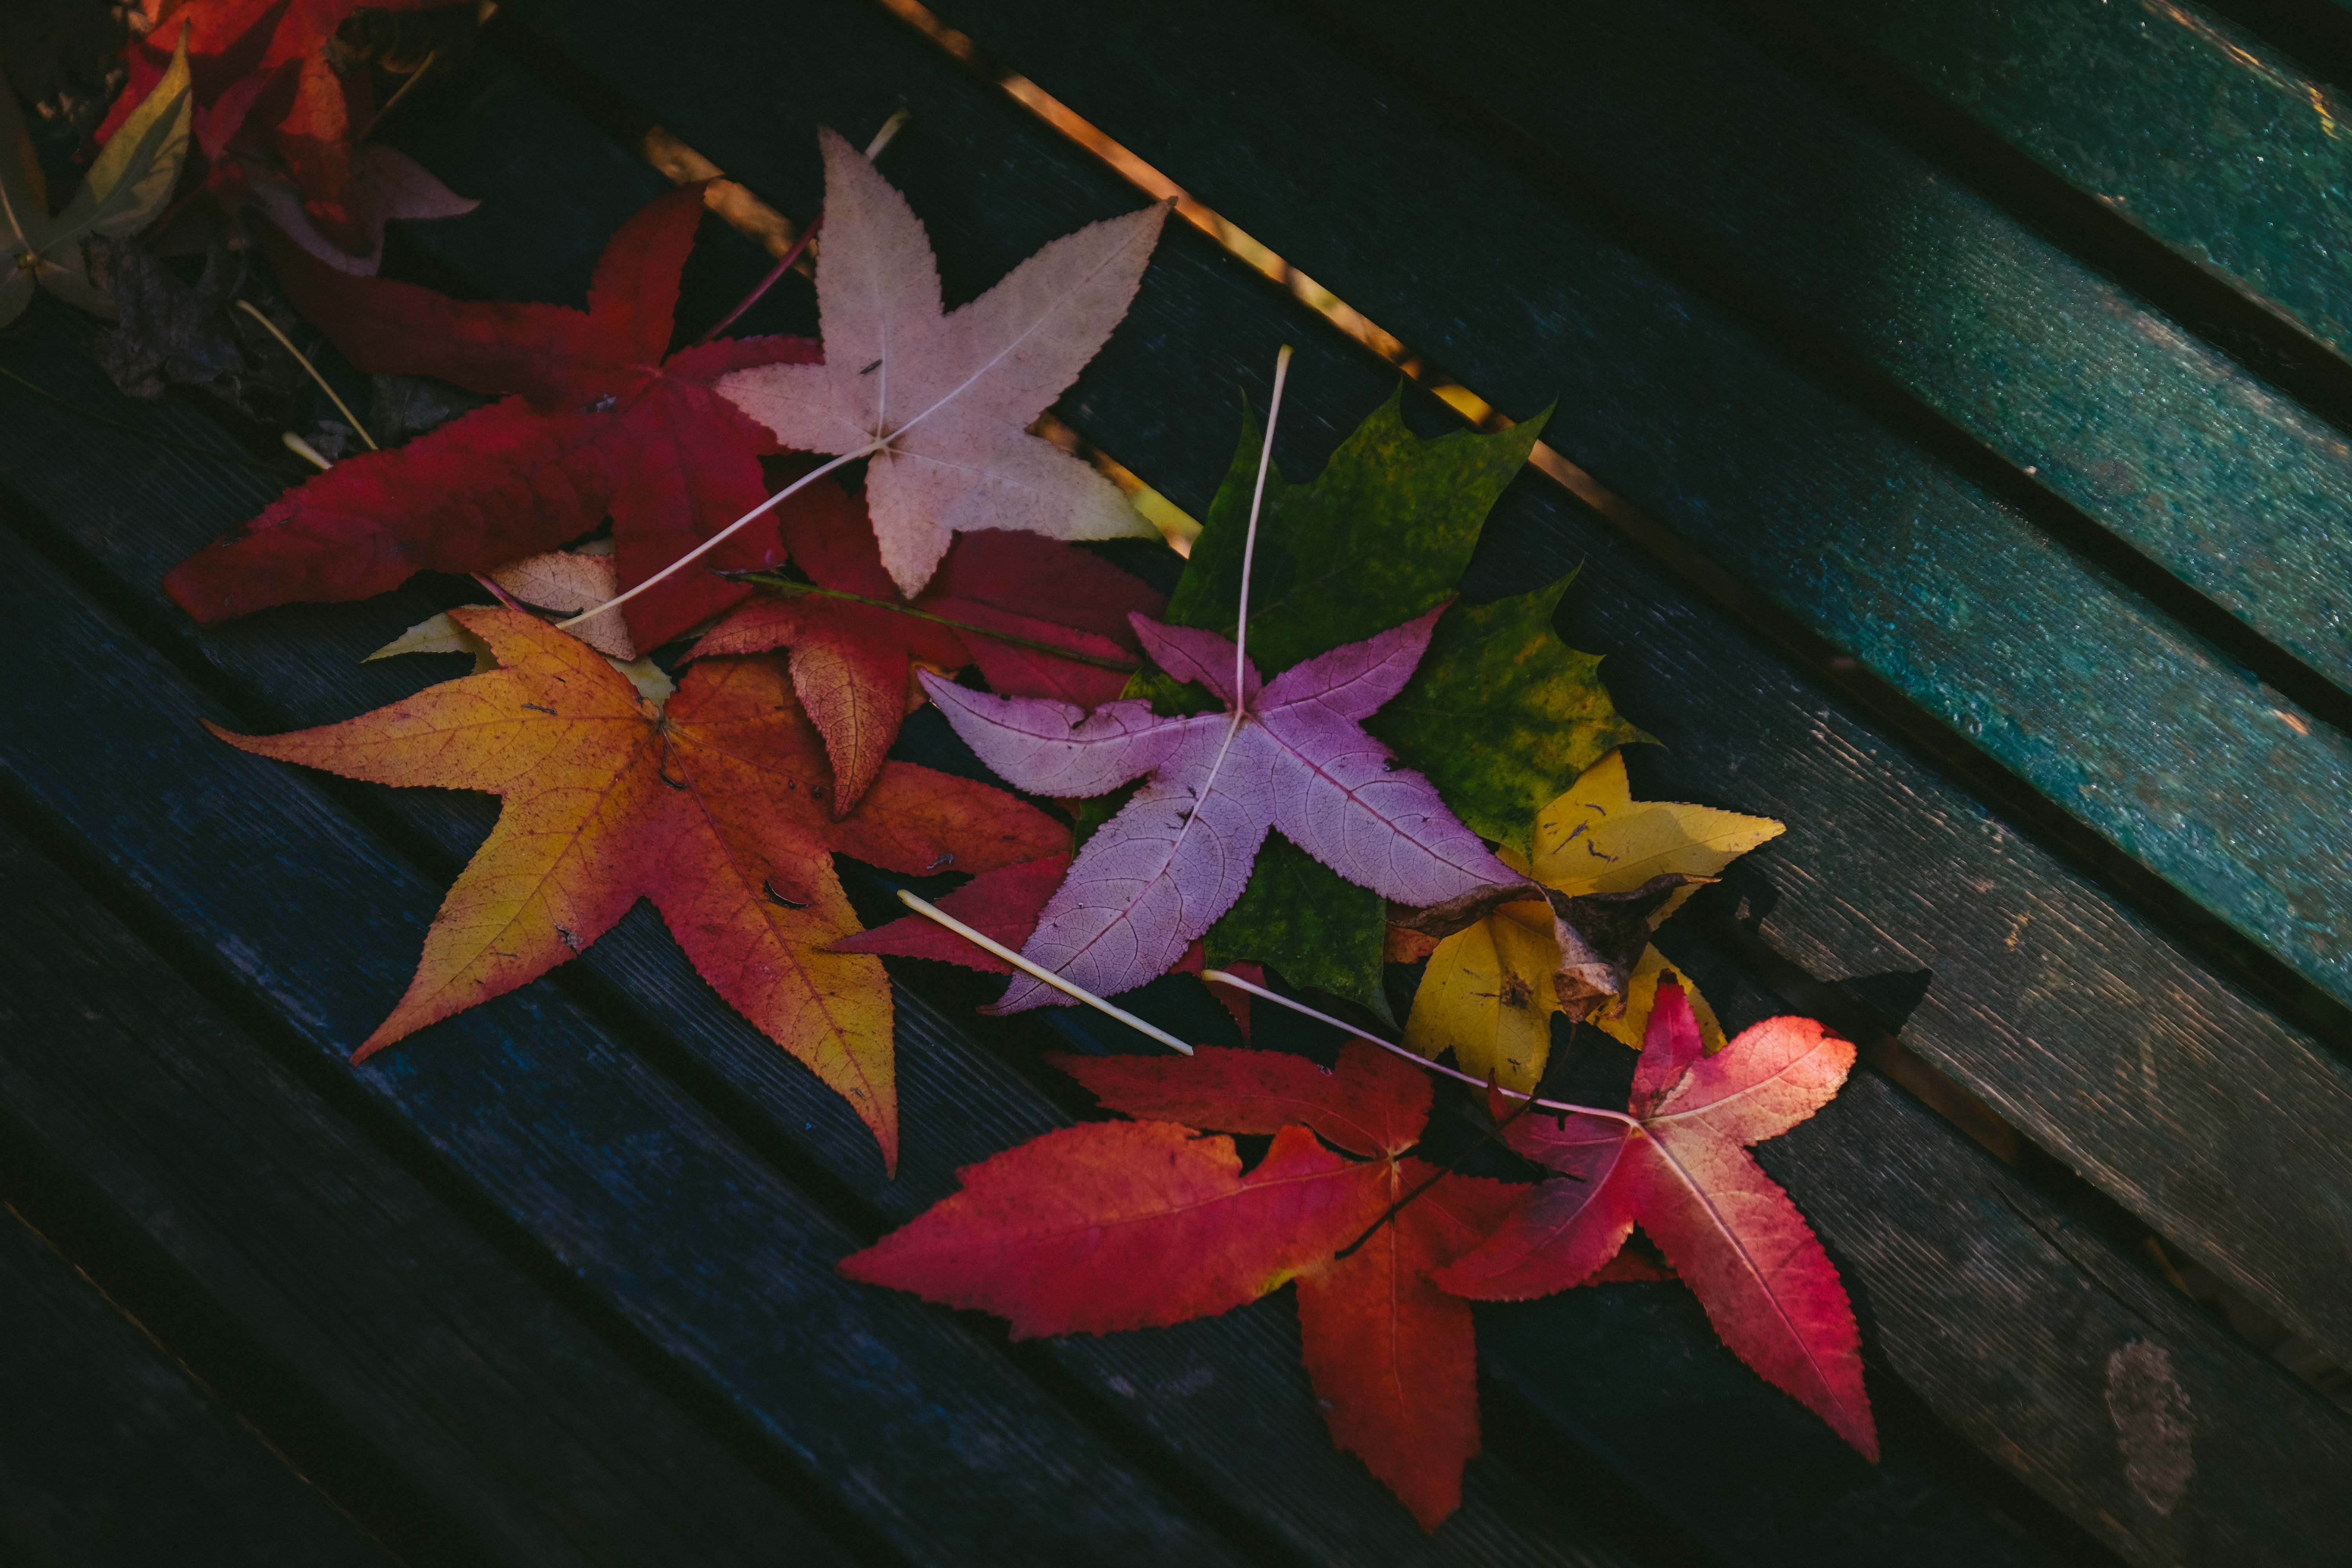
leaf, flower, plant, flowering plant, tree, sweet gum, plant stem, autumn